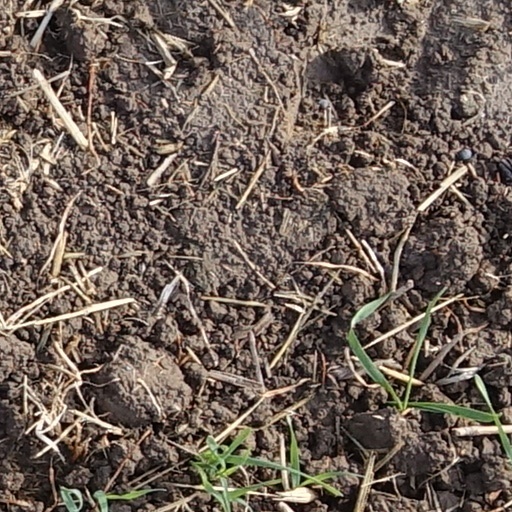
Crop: wheat